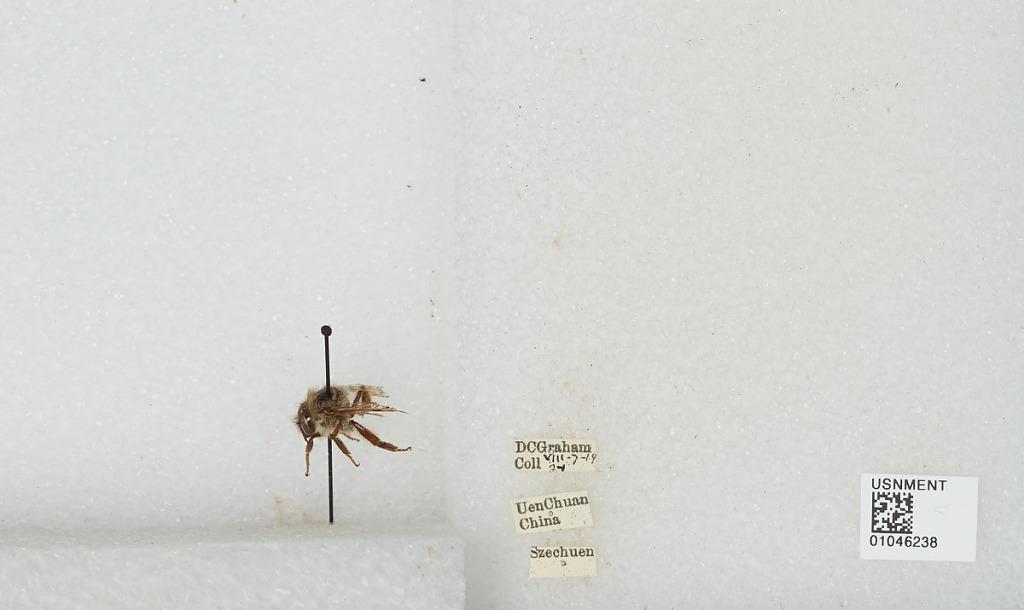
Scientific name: Bombus sp.
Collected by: D. Graham
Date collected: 1924-8-7
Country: China
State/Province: Sichuan
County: Wenchuan Xian
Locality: Wenchuan